Beaver dam

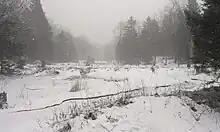

Trees approaching a diameter of may be used to construct a dam, although the average is . Log length depends on the diameter of the tree and the size of the beaver. There are recorded cases of beavers felling trees of tall and in diameter. Logs of this size are not intended to be used as structural members of the dam; rather, the bark is used for food, and sometimes to get to upper branches. It takes a beaver about 20 minutes to cut down a wide aspen, by gnawing a groove around the trunk in an hourglass shape. A beaver's jaws are powerful enough to cut a sapling in one bite.